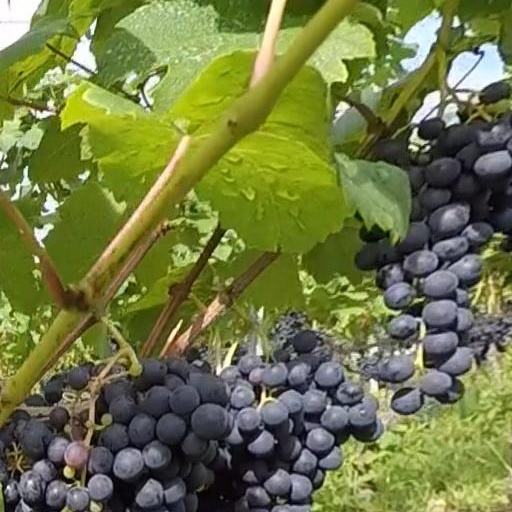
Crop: grape